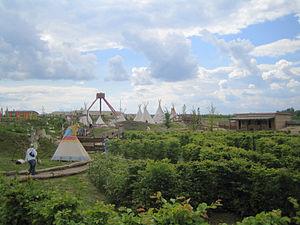
Belantis est un parc d'attractions situé en Saxe, à Zwenkau, au sud de Leipzig, en Allemagne. Il est divisé en huit zones thématiques